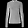
Label: Shirt